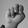
ASL letter: N